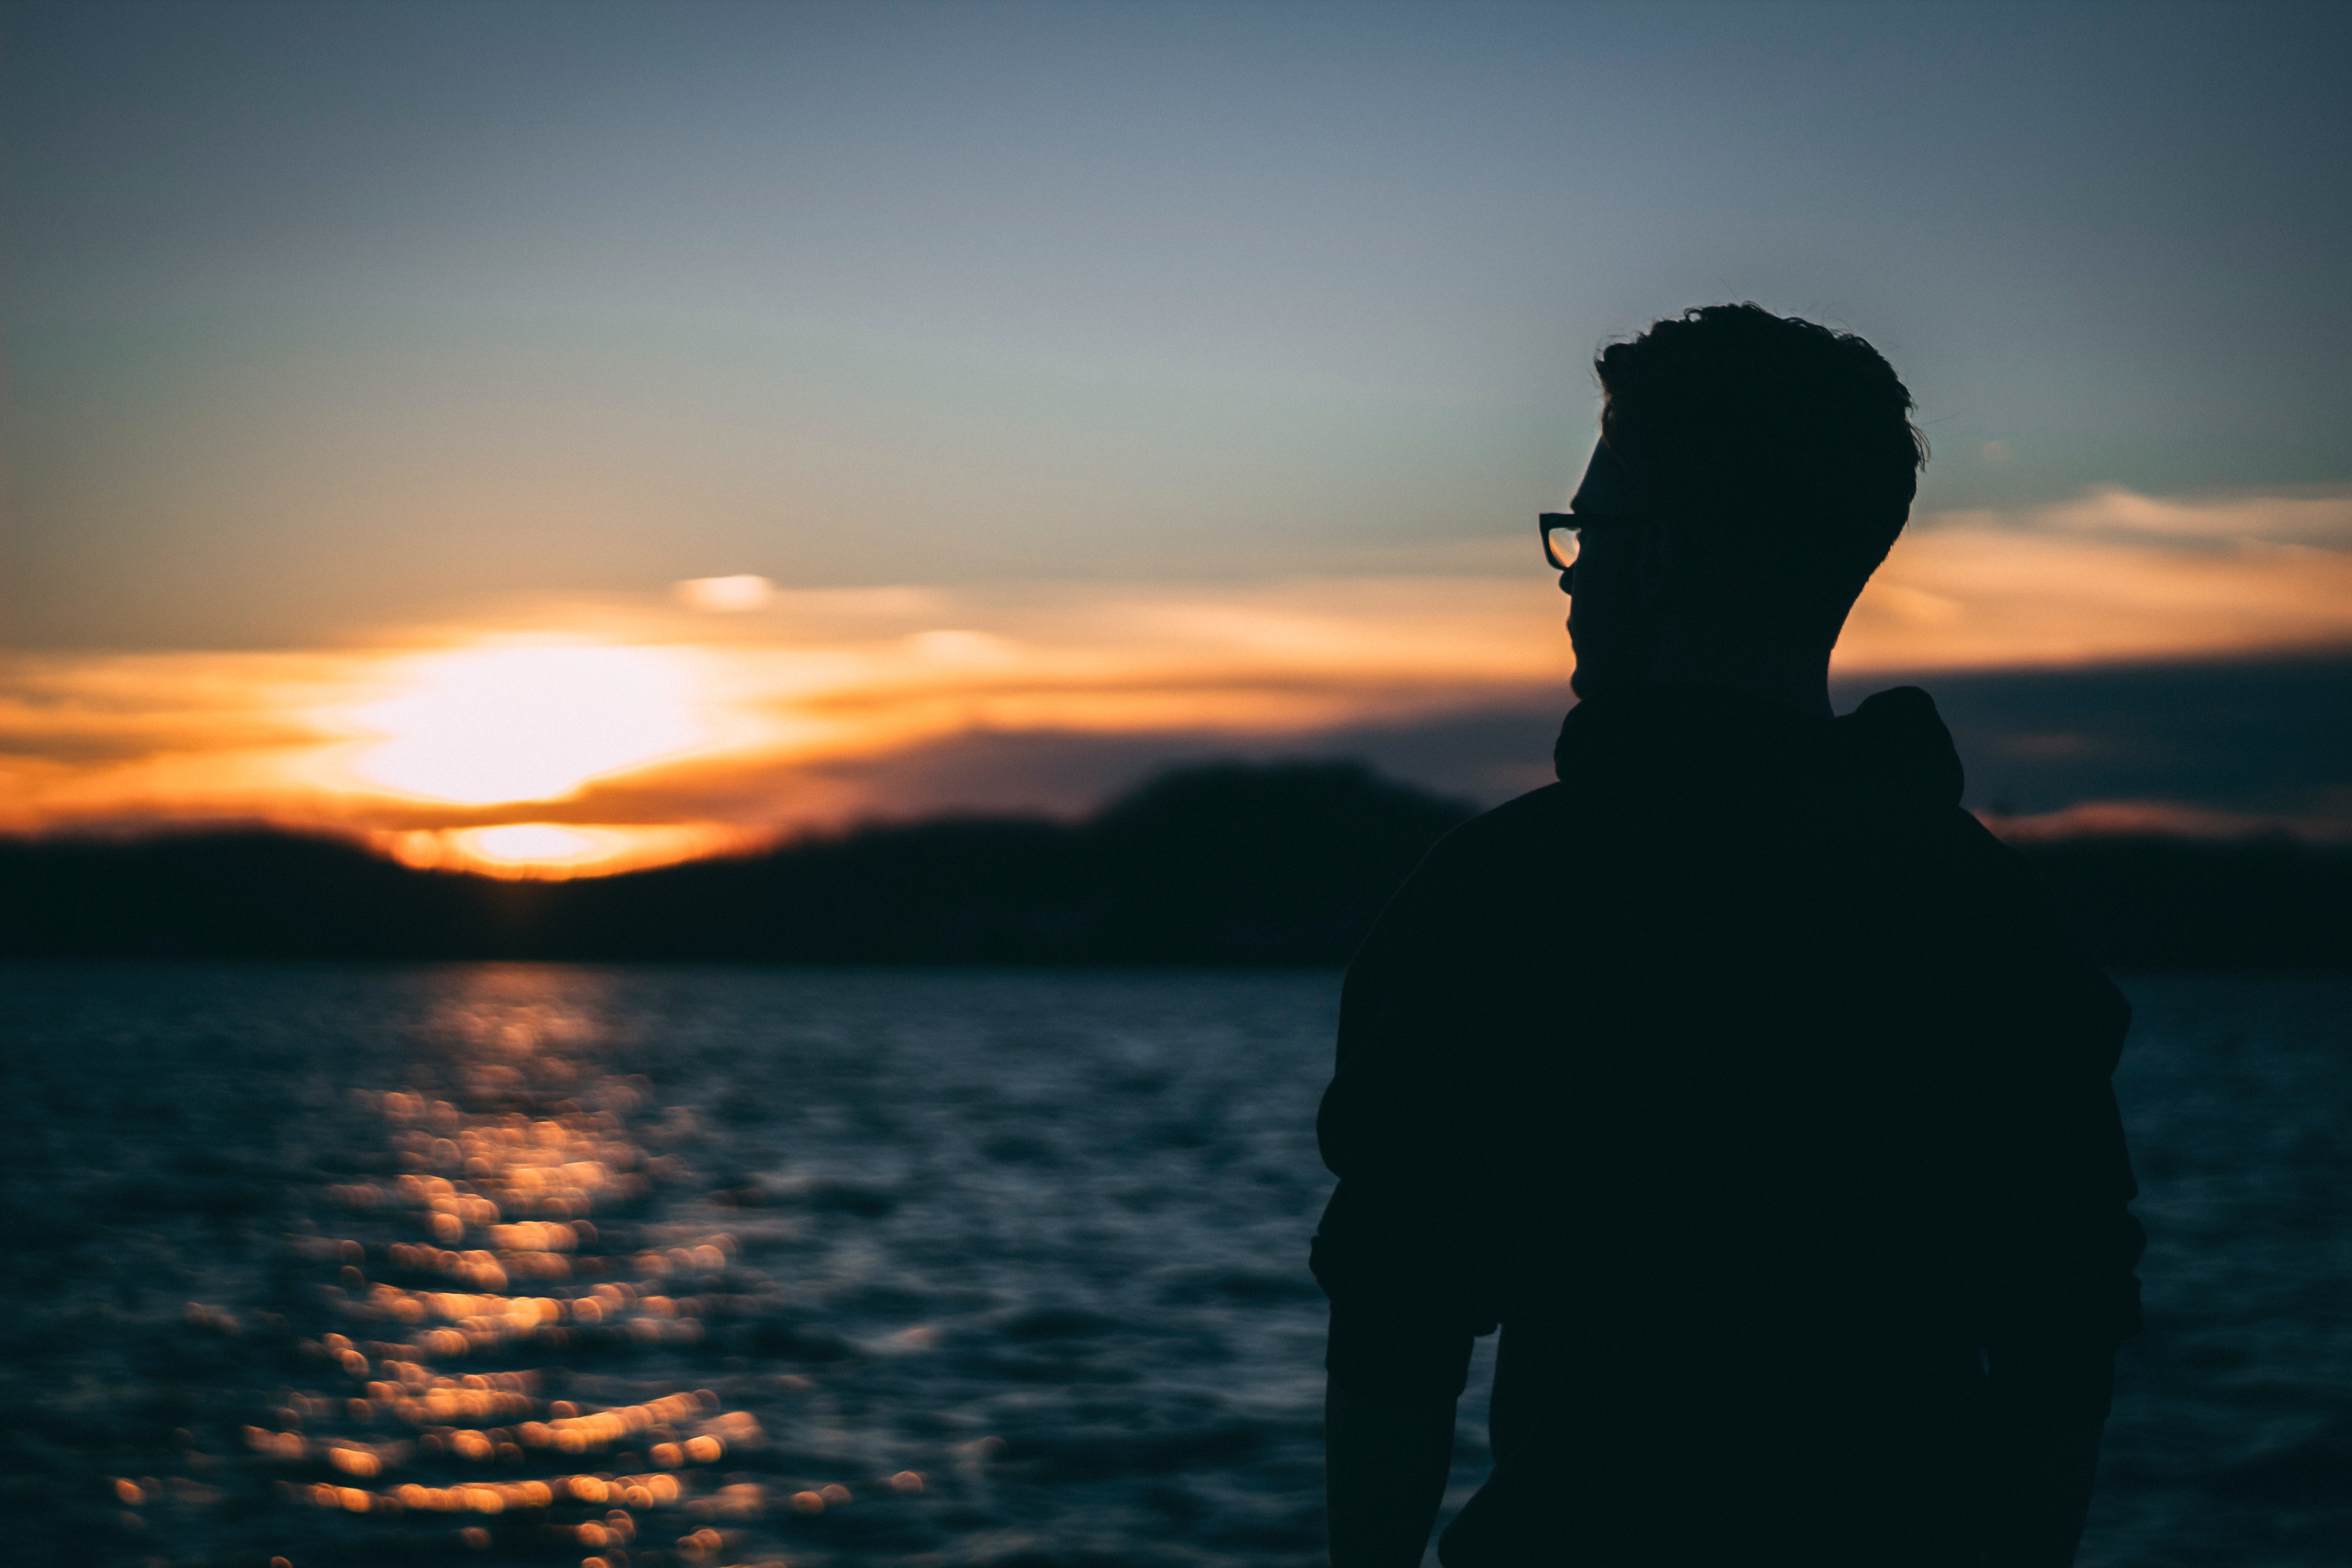
sky, horizon, water, sea, sunset, ocean, cloud, sunrise, evening, backlighting, dusk, morning, photography, silhouette, sound, human, sunlight, calm, vacation, sun, afterglow, wave, coast, dawn, happy, beach, lake